Korbel Champagne Cellars

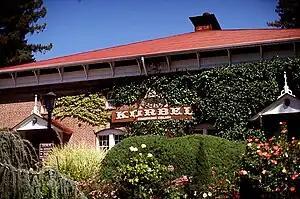
Korbel winery in Sonoma County.

Korbel Champagne Cellars is a winery based in Guerneville, California. Since 1882, Korbel has primarily manufactured California sparkling wine, using the "méthode champenoise" process. In this process, sparkling wine is fermented inside the same bottle from which it is served. The company is a division of F. Korbel Brothers, and also makes brandy and still wine, and imports Prosecco from Italy.